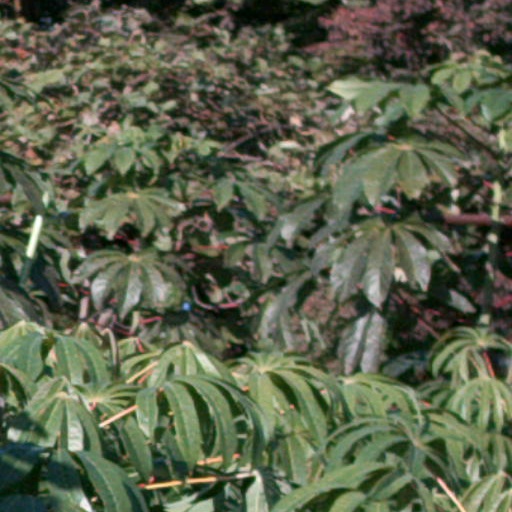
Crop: cassava